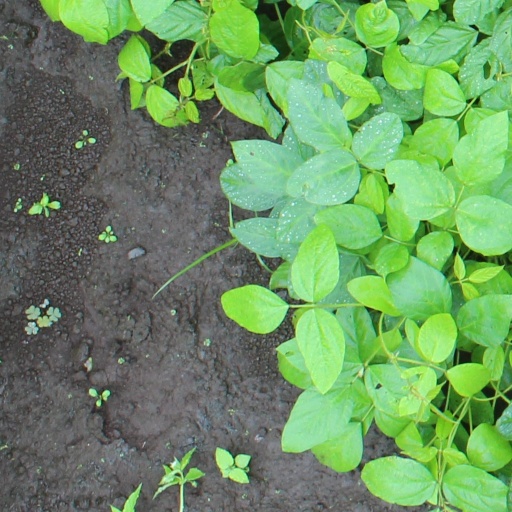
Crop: soybean